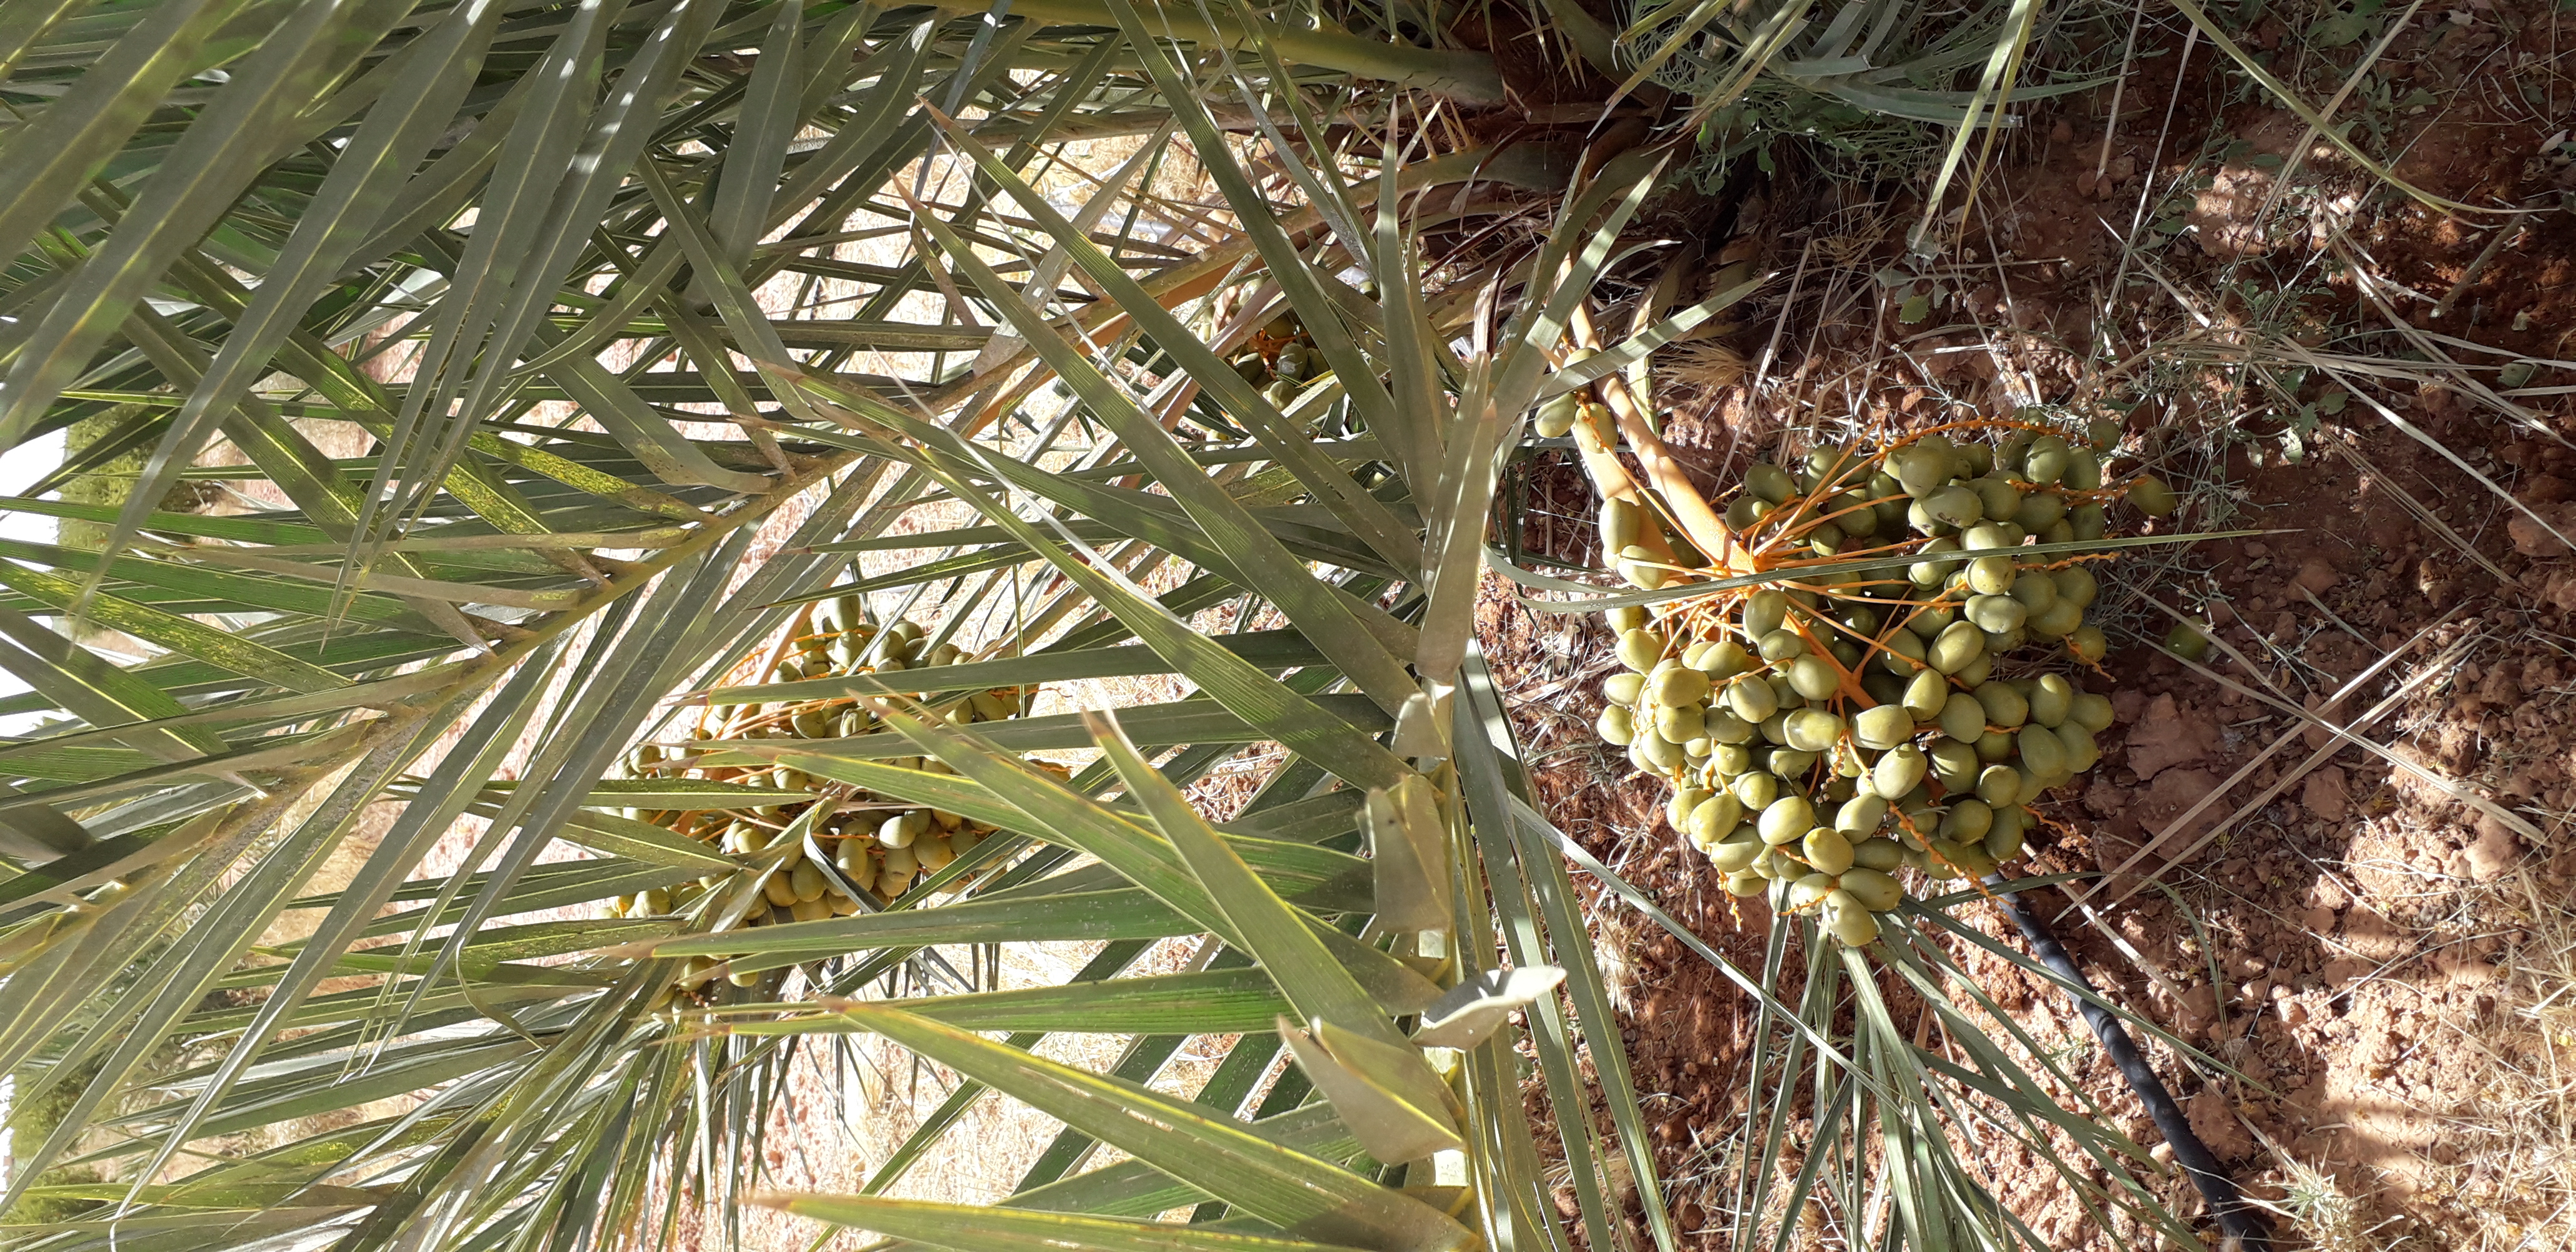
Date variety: Boufagous